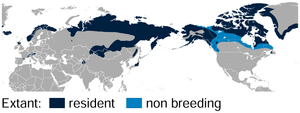
Cette liste des espèces d'oiseaux au Québec recense les taxons de ce groupe observés dans cette province du Canada. Elle provient de l'American Ornithologist Union en date du mois de janvier 2019. Elle comprend 470 espèces dont :
Cette liste des oiseaux au Canada provient de Bird Checklists of the World en date du mois de juillet 2018.